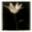
Label: tulip